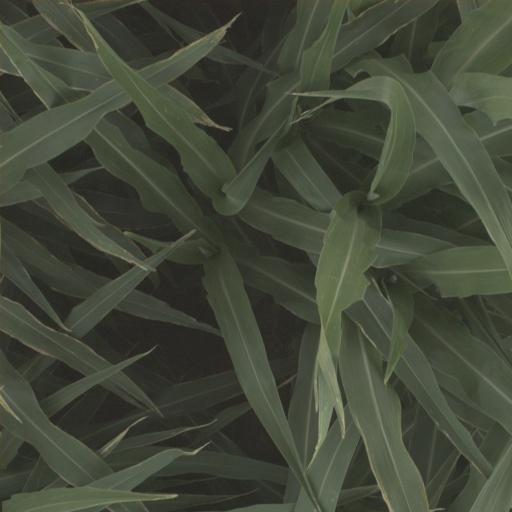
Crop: sorghum